Herne Bay Museum and Gallery

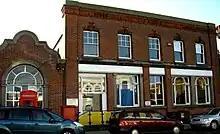
Herne Bay Library

The museum was originally established in 1932 as Herne Bay Records Society (known as Herne Bay Historical Records Society from 1988). From 1936 to 1939 the exhibits were in the hall at 53 Mortimer Street, Herne Bay, and from 1939 the museum was sited in the High Street above the Public Library. It moved to its present no. 12 William Street site in 1996. The William Street premises is a Georgian building now in a Conservation Area, and William Street was the main shopping street until at least 1883. It was run for years by local historian, Harold Gough, and is funded and administered by Canterbury City Council. The exhibits are owned by Herne Bay Historical Records Society, and loaned to Canterbury City Council museums service. The museum was a Canterbury City Council Mystery Shopper Awards 2009 silver award winner. The gallery hosts local art exhibitions, and there is a free events programme.